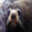
Label: seal